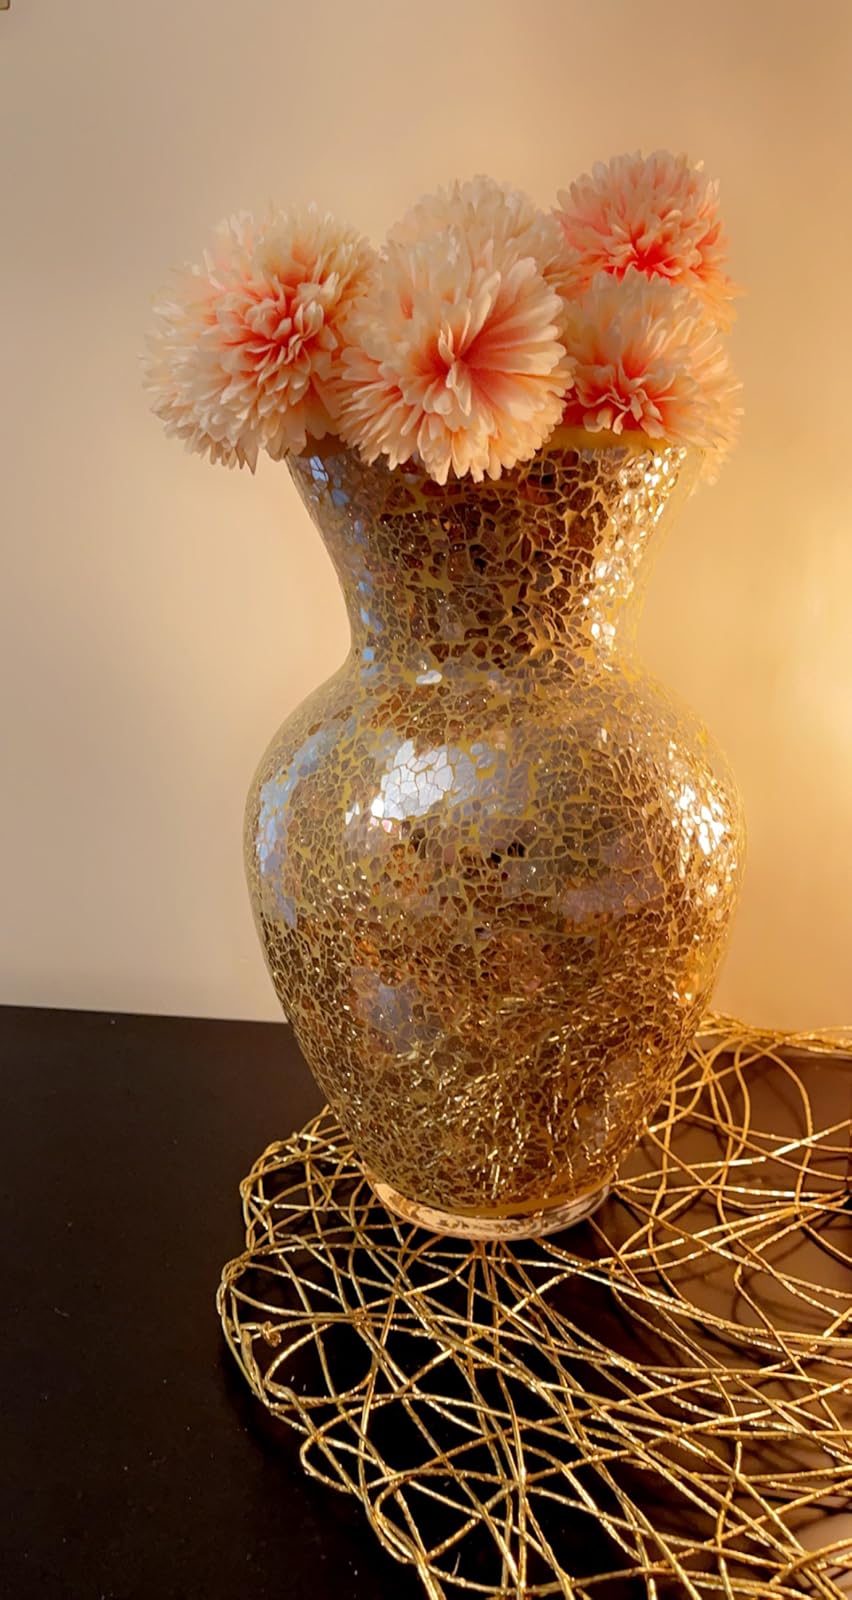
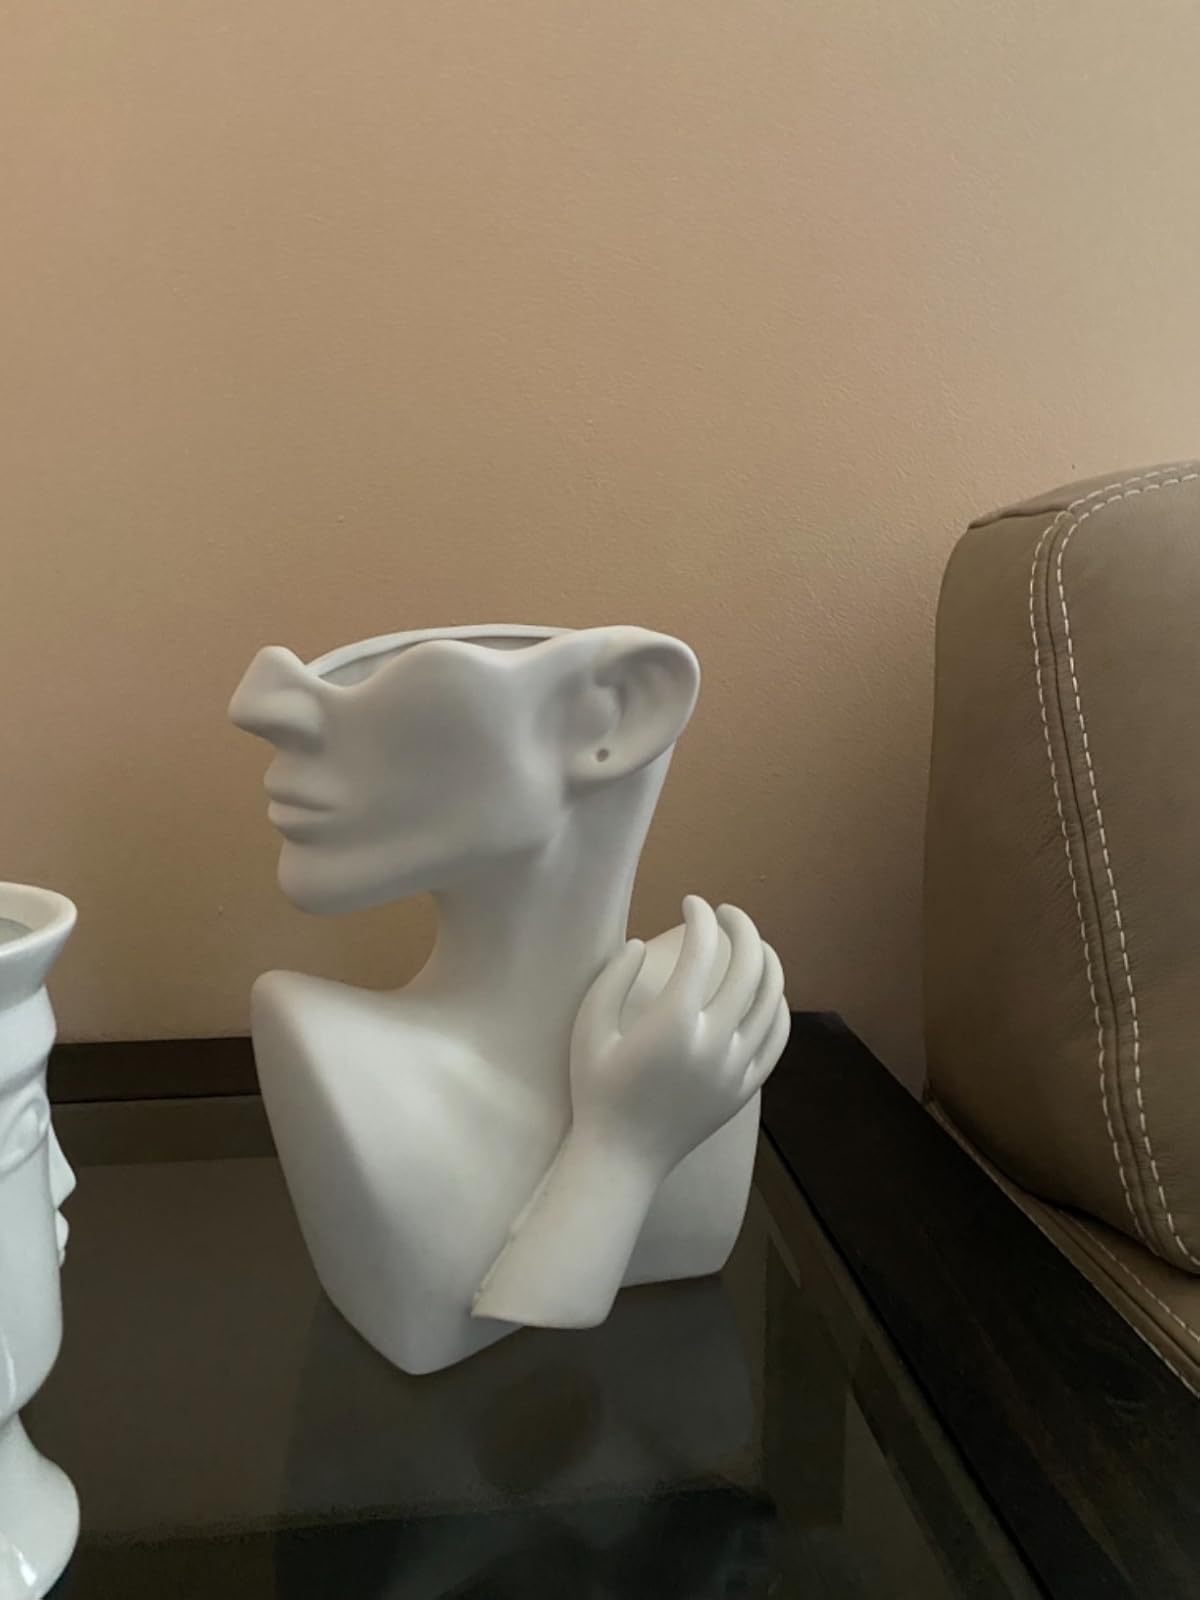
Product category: vase
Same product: no